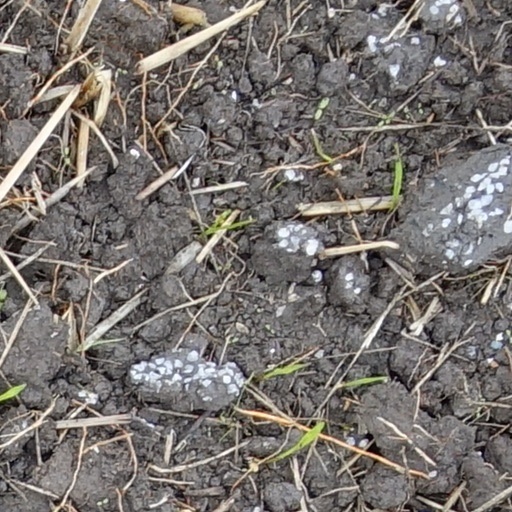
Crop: wheat